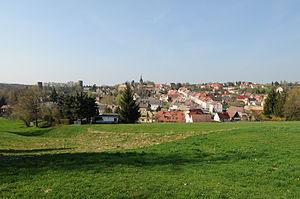
Kohren-Sahlis est une ancienne ville de Saxe, située dans l'arrondissement de Leipzig. Kohren est mentionnée pour la première fois dans une chronique de 974 environ et obtient les droits de ville en 1453. La ville est le centre historique de la paysage du «Kohrener Land». En 1934 la ville de Kohren et le village de Sahlis se réunissent pour former la ville de Kohren-Sahlis.